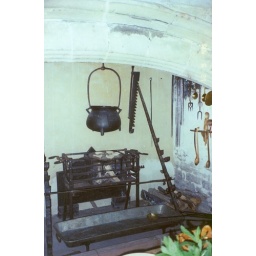
Part of the fireplace in the kitchen. The curved arch shows signs that kitchen workers sharpened their knives on it.